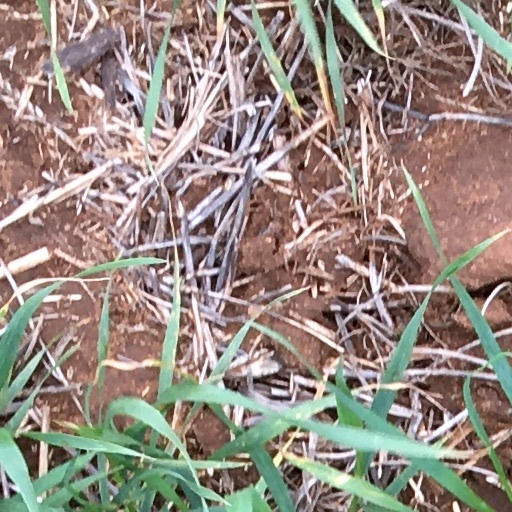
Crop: wheat